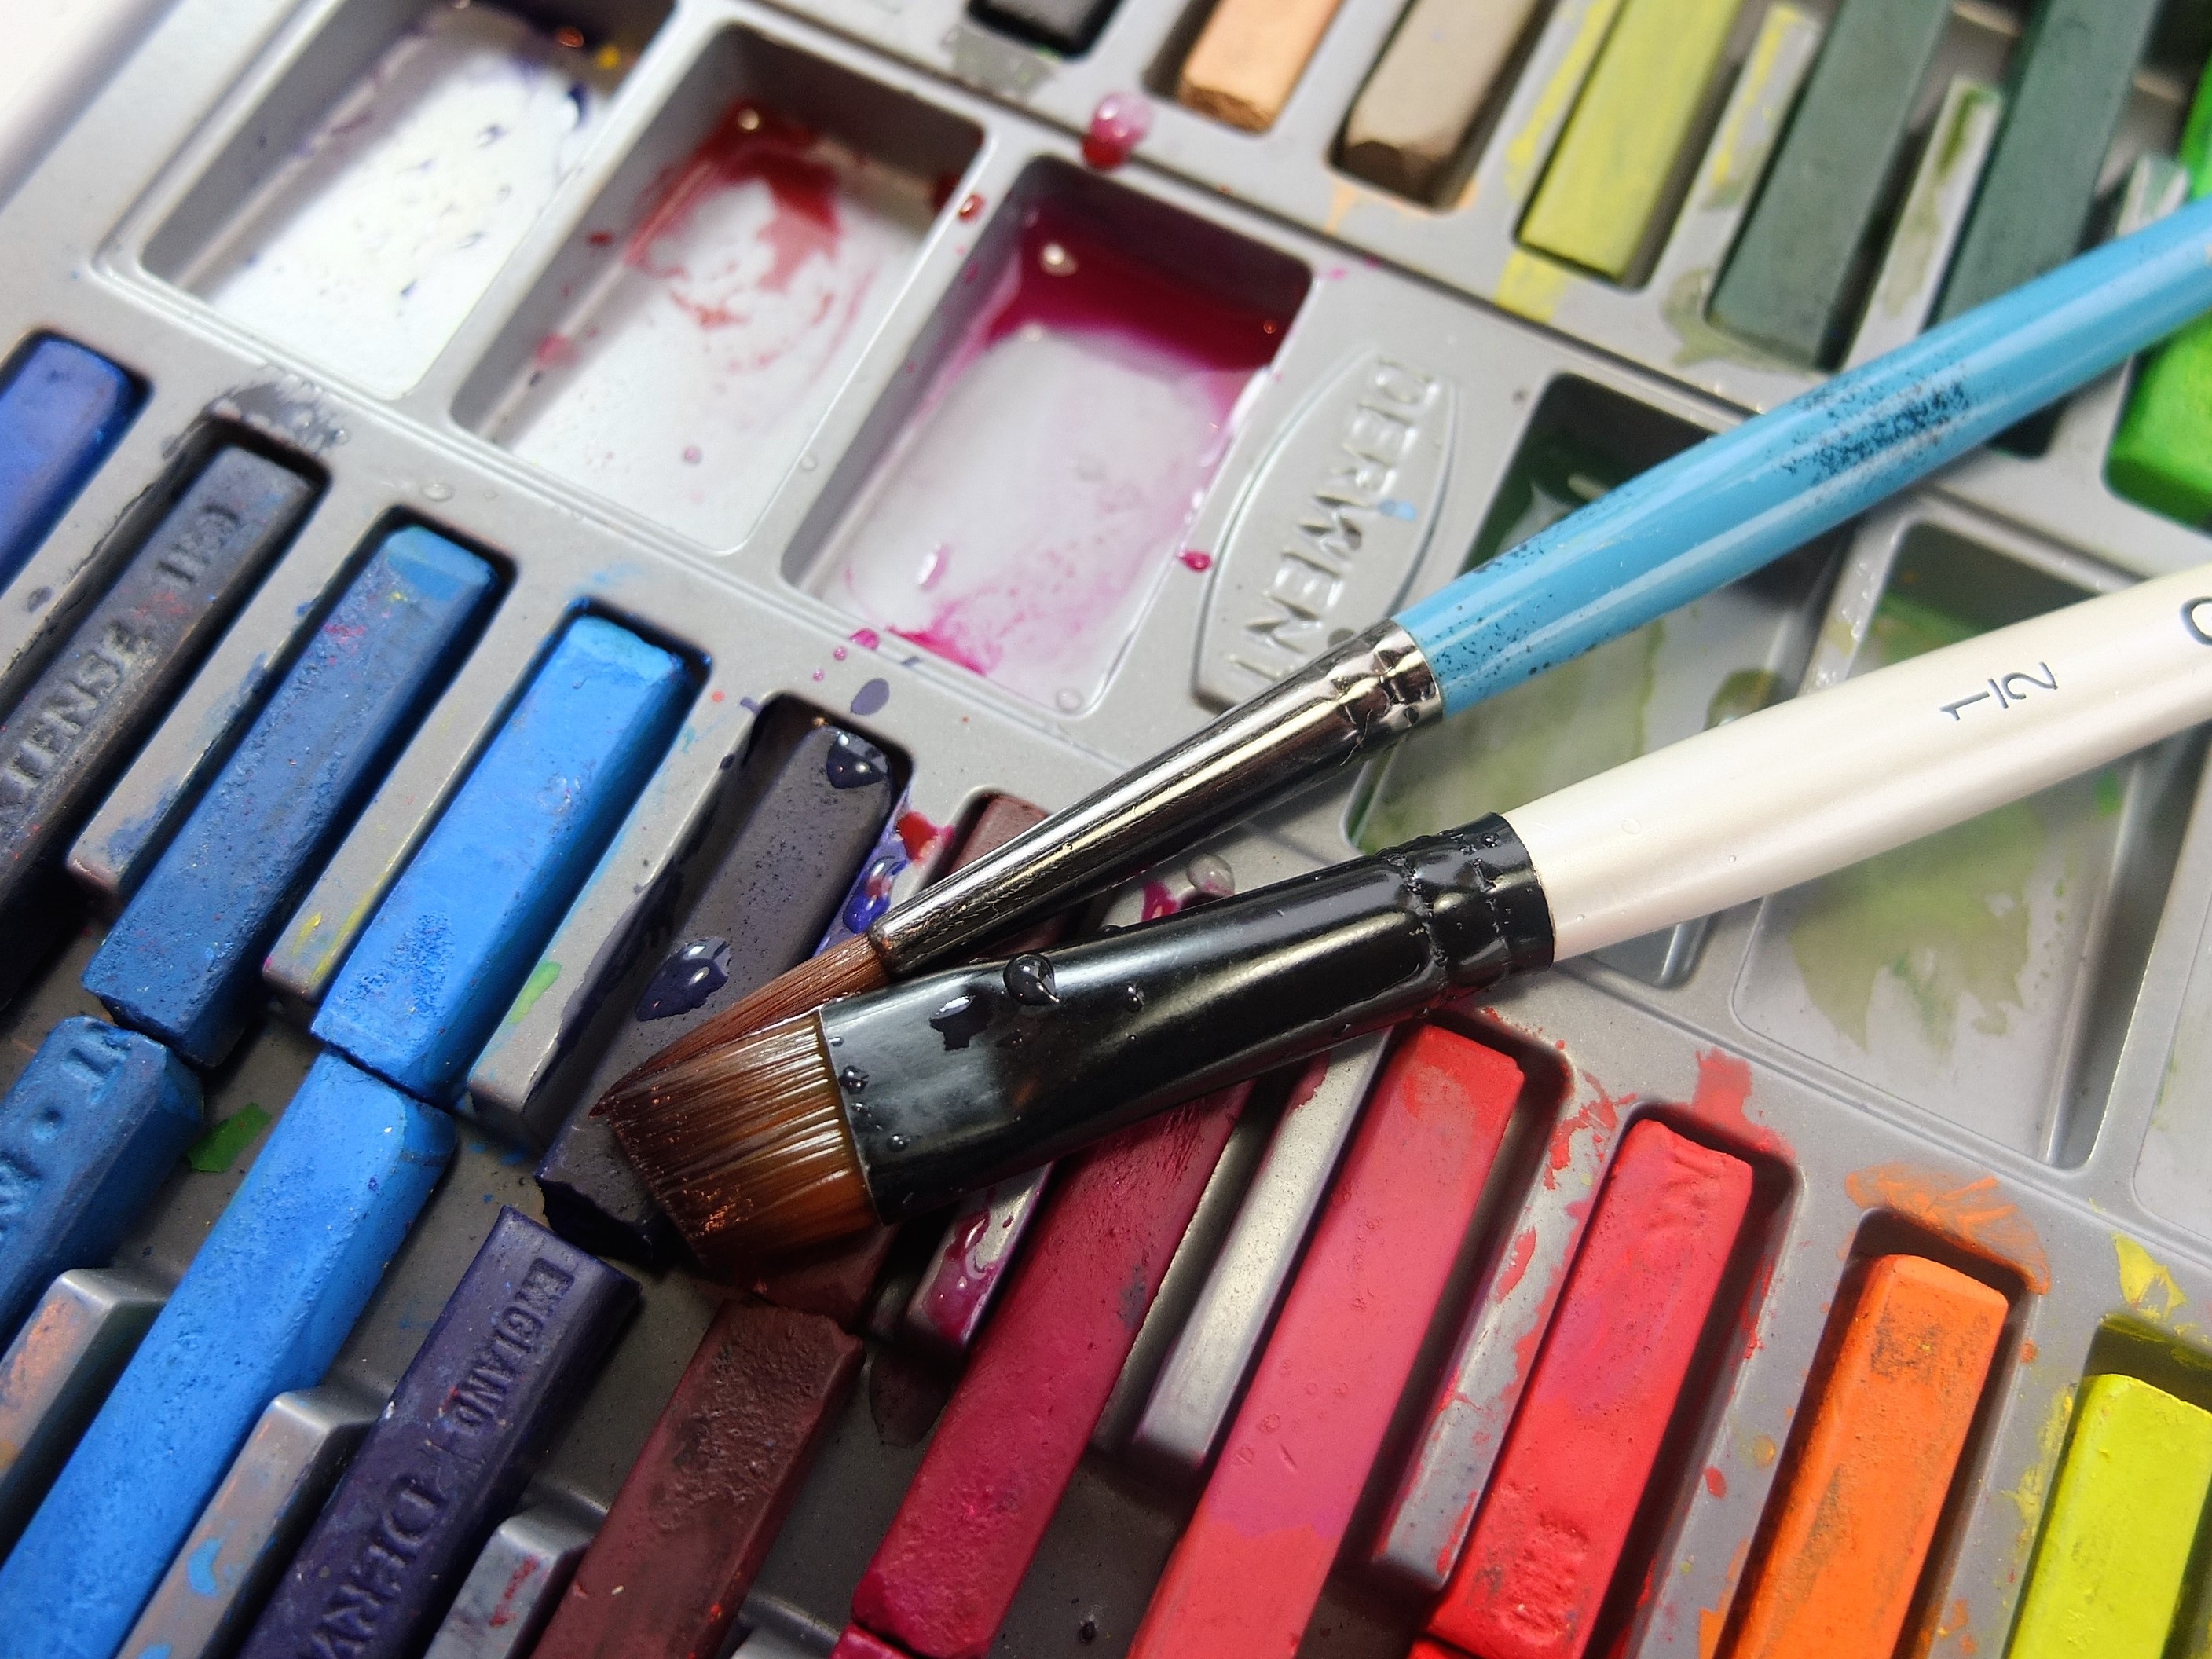
work, creative, texture, pen, brush, decoration, artistic, artist, paint, craft, colorful, ink, product, writing implement, colour, art, derwent, creativity, design, bright, brushes, cosmetics, hobby, office supplies, inktense blocks